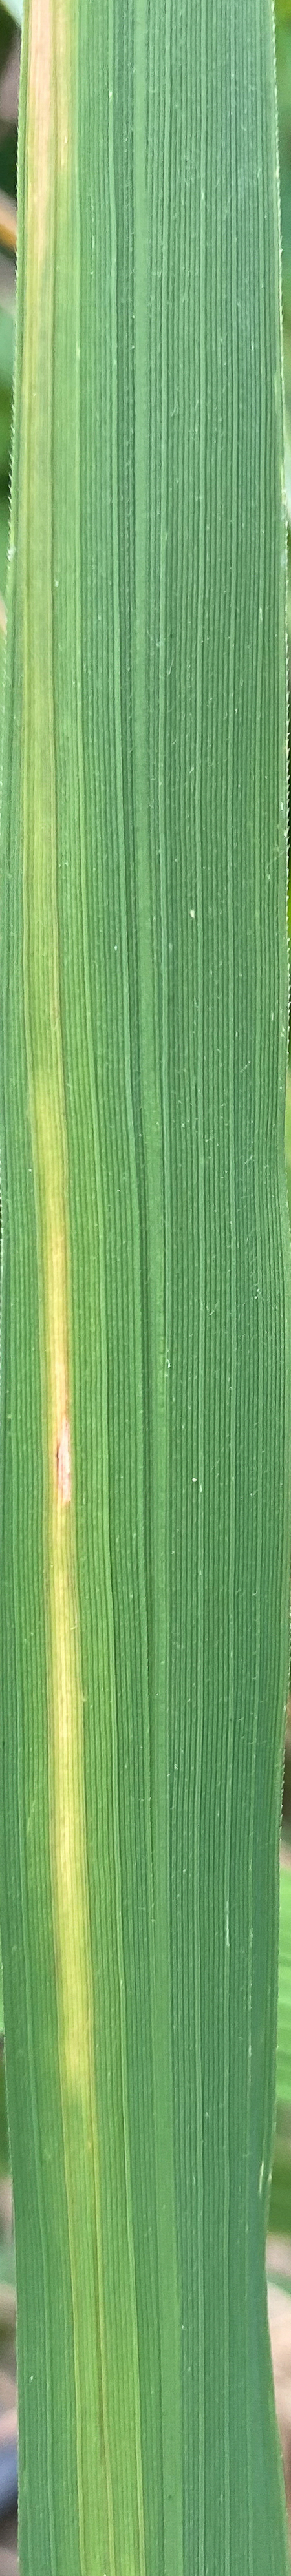
Nhãn: K